Aakhri Ghulam

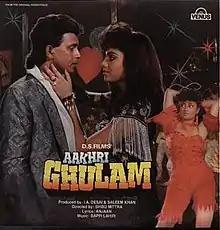
VCD Cover

Aakhri Ghulam is a 1989 Indian Hindi-language action film directed by Shibu Mitra. It stars Mithun Chakraborty and Sonam in the lead roles, along with Moushumi Chatterjee, Raj Babbar, Raza Murad, Ranjeet, Shakti Kapoor, Anupam Kher in significant supporting roles.